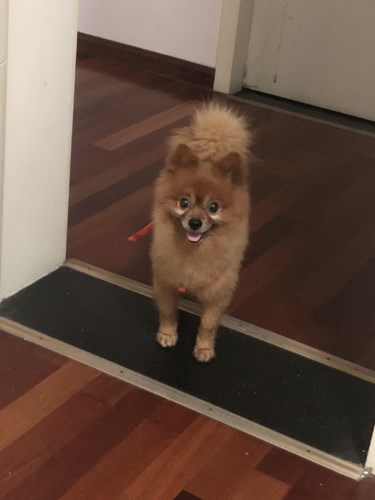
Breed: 1936-n000005-Pomeranian